William McAvoy

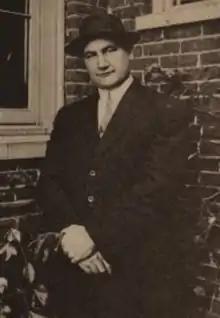
McAvoy pictured in "The Blue Hen 1913", Delaware yearbook

William James McAvoy (October 16, 1884 – September 17, 1956) was an American football, basketball, and baseball coach. He served as the head football coach at the University of Delaware (1908–1916, 1922–1924), Drexel University (1920–1921), and the University of Vermont (1925–1927), compiling a career college football head coaching record of 52–70–14.